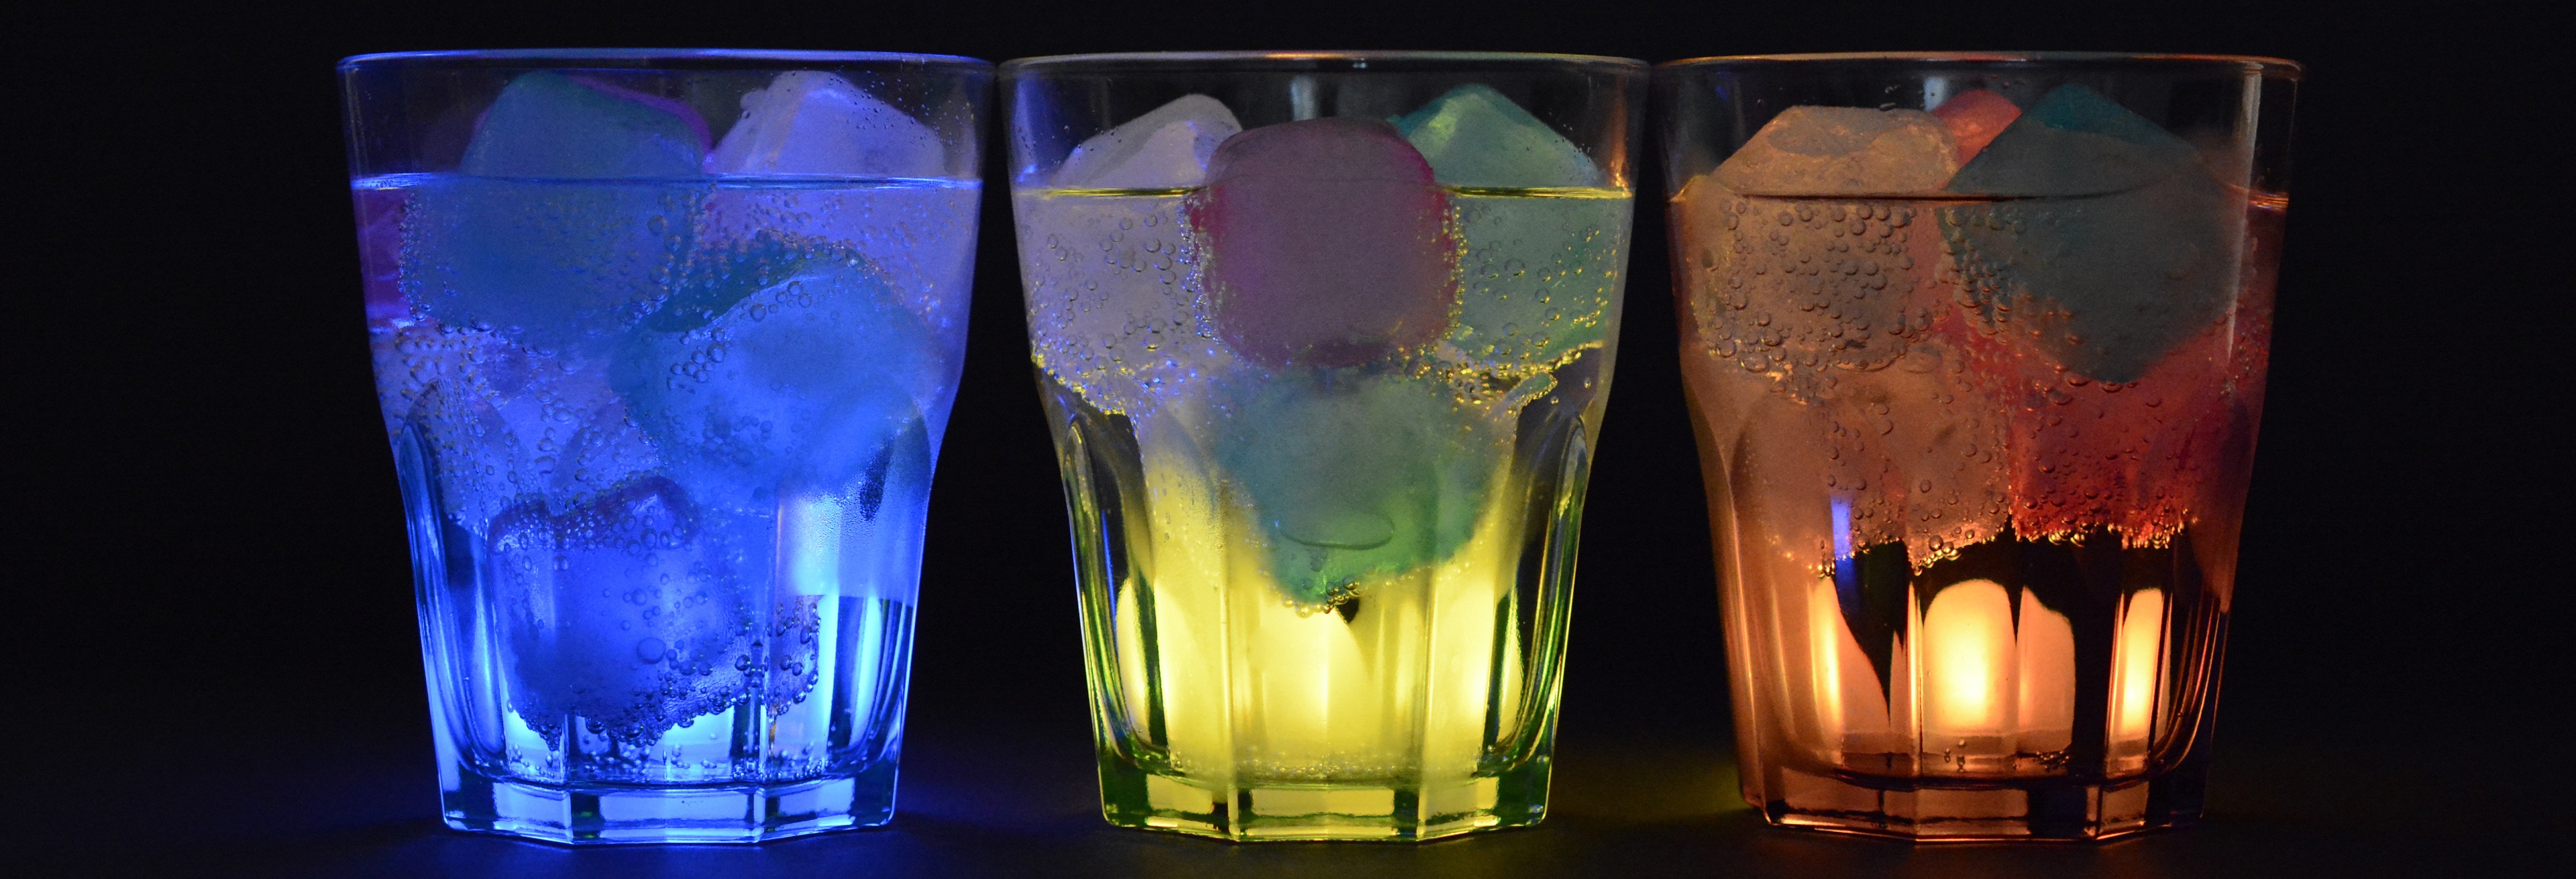
glass, summer, bar, feed, food, banner, holiday, drink, lighting, delicious, alcohol, cocktail, celebrate, illuminated, glasses, refreshment, enjoy, ice cubes, after work, header, head image, alcoholic beverage, beer glass, highball glass